Gideon Murray

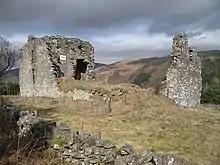
Elibank Castle

Sir Gideon Murray of Elibank (died 1621), was a Scottish courtier and landowner, who served as Treasurer-Depute of Scotland.